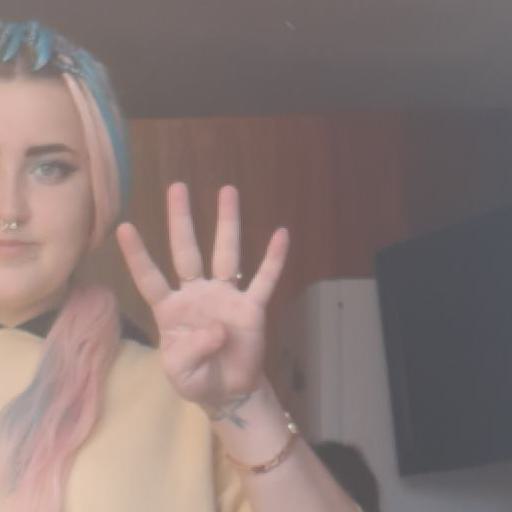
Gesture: four